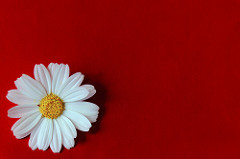
Flower: daisy